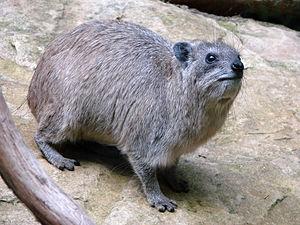
Daman des rochers ou daman du Cap ( Procavia capensis ), zoo d'Amnéville.